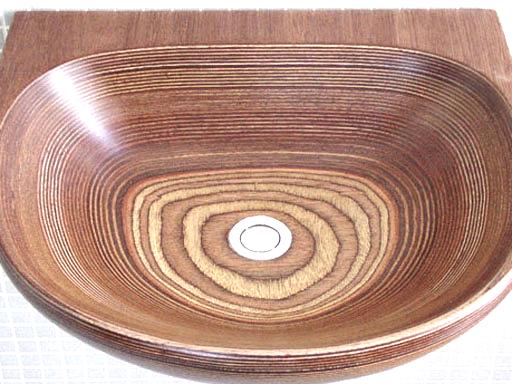
Material: wood